Beckenried

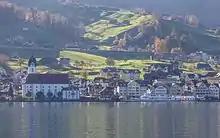
Beckenried waterfront in early November

Beckenried has a population of . , 12.6% of the population are resident foreign nationals of which a small minority (182 or 5.1% of the total population) was born in Germany. Over the last 5 years (2010-2015) the population has changed at a rate of 6.88%. The birth rate in the municipality, in 2015, was 12.3, while the death rate was 6.3 per thousand residents.